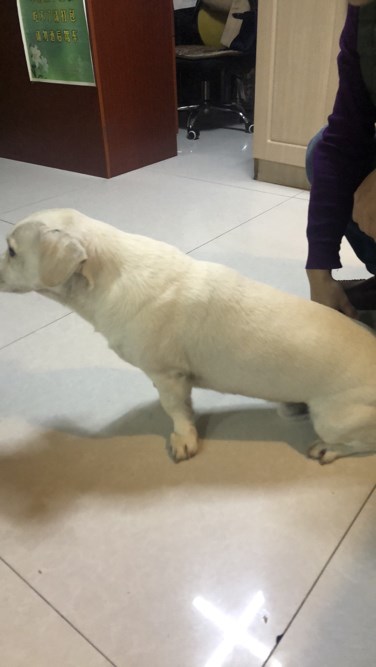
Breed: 3336-n000121-chinese_rural_dog